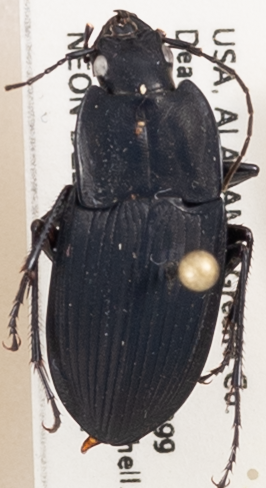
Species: Dicaelus furvus carinatus
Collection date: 2019-07-01
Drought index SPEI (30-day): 1.01
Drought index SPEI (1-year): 1.13
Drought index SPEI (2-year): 0.86